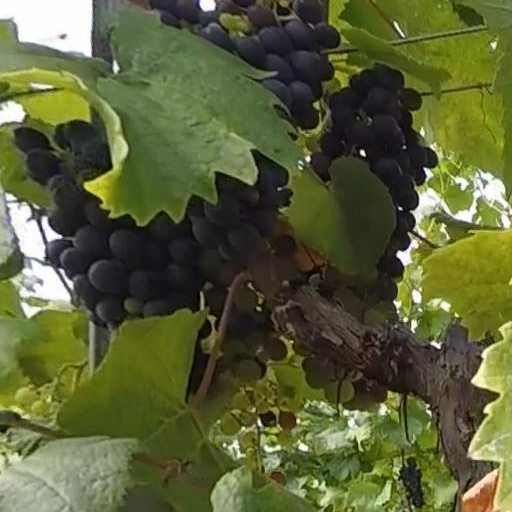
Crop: grape